Green Cadres

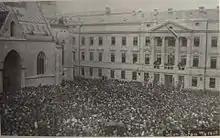
Proclamation of the State of Slovenes, Croats and Serbs in front of the Sabor in Zagreb

The October–November 1918 unrest in Croatia-Slavonia as well as in Bosnia and Herzegovina limited the options available to the National Council in Zagreb, and destined the State of Slovenes, Croats and Serbs to failure. The National Council could not pacify the country on its own and saw the pillaging as likely causing further food shortages. Since local militias nominally under the National Council command could not or would not perform the task, there was no other option available other than to invite the Royal Serbian Army to intervene. This gave Serbia decisive advantage in the process of unification of the South Slavs and establishment of the Kingdom of Serbs, Croats and Slovenes.